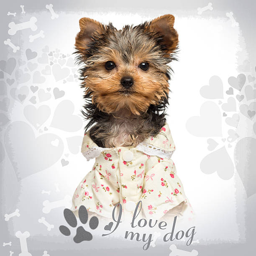
dressed up puppy , looking at the camera